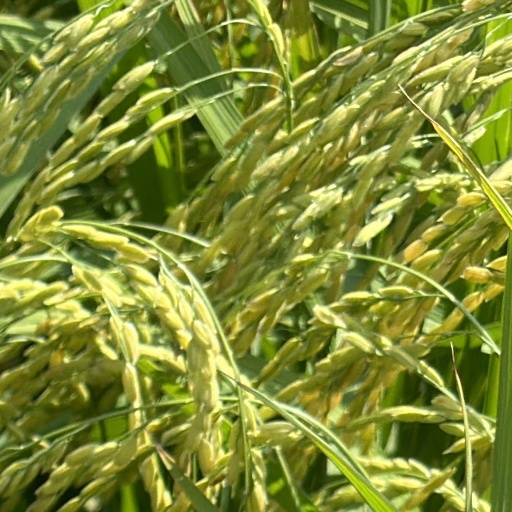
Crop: rice